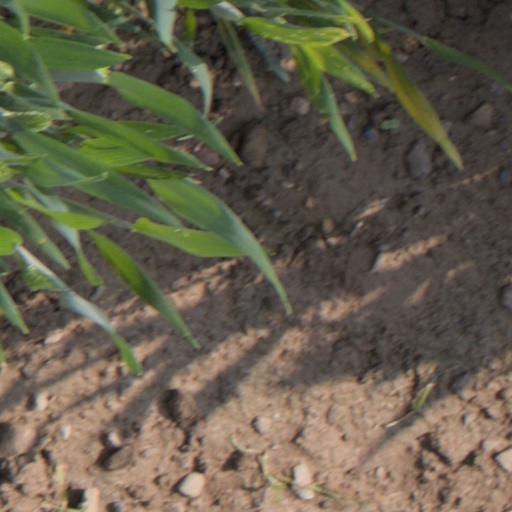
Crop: wheat